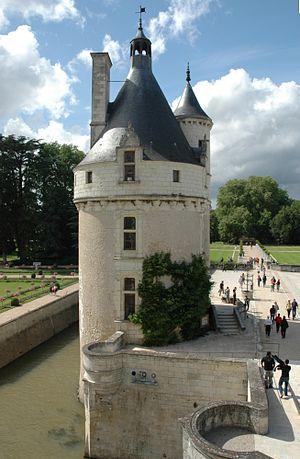
La Tour des Marques du château de Chenonceau